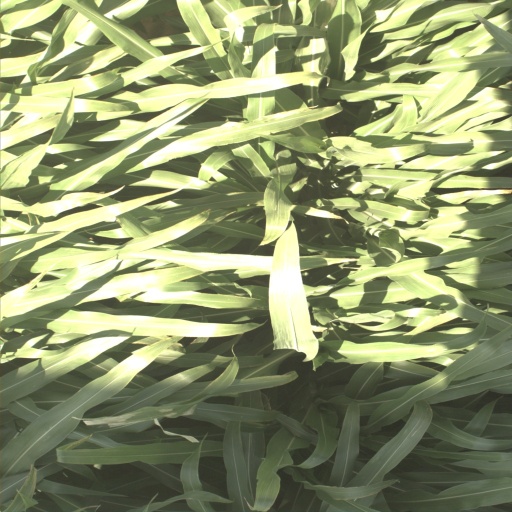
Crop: sorghum